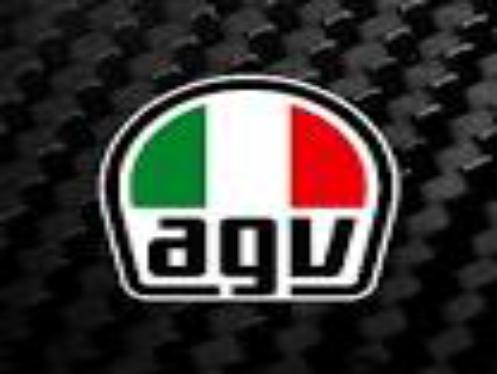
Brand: agv
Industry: Sports